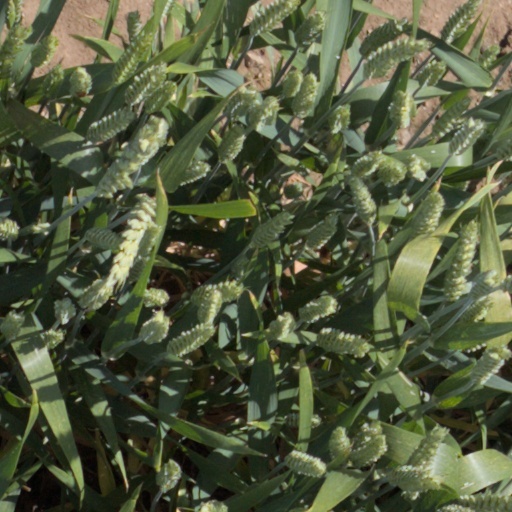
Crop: wheat